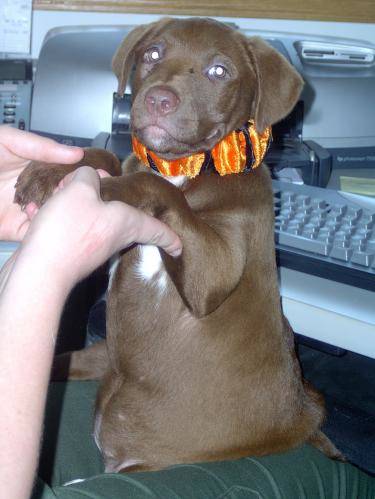
Label: dog